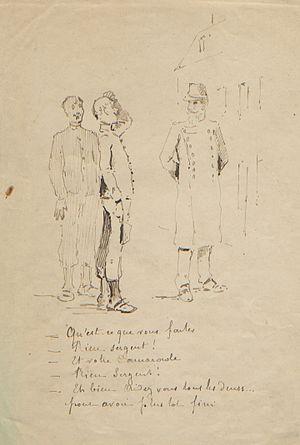
Dessin humoristique de Jean de Francqueville avec propos plaisants
Jean de Francqueville, né à Amiens le 17 février 1860, décédé à Wargnies le 30 mars 1939 est un aristocrate français, peintre picard et maire du village de Wargnies dans la Somme de 1894 à 1939.